Heritage railway

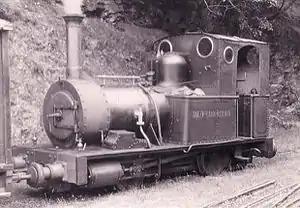
The Talyllyn Railway in 1951, the year it opened as a heritage railway

The is a spur line of the Prussian Eastern Railway, located in the Märkische Schweiz Nature Park in Brandenburg. It was originally constructed in 1897 as a narrow-gauge railway, with a gauge of , connecting Buckow to the Müncheberg (Mark) station. This line was electrified and changed to standard gauge in 1930. It has operated as a heritage railway since 2002.